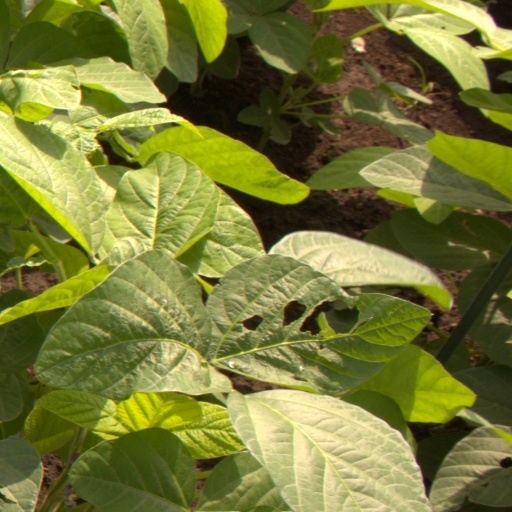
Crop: soybean